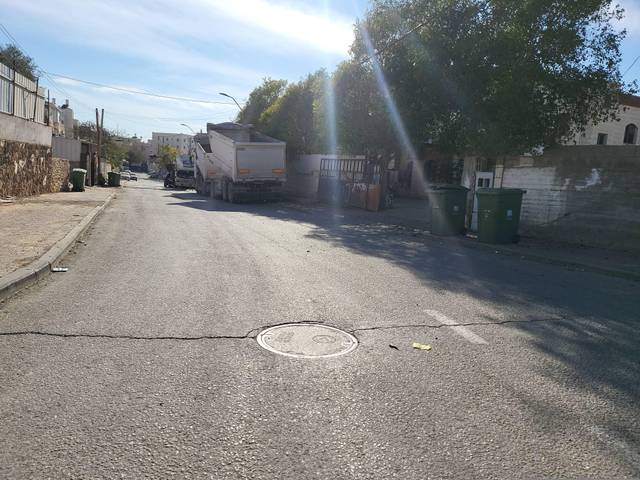
Region: Israel
Coordinates: 31.393, 34.738